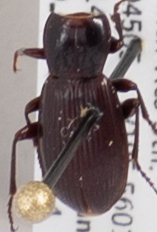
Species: Pterostichus restrictus
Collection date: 2018-08-14
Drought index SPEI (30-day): -0.8
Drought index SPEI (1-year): -1.034
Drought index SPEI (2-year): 0.24